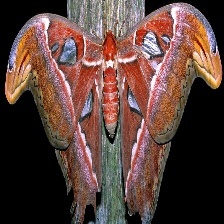
Species: ATLAS MOTH